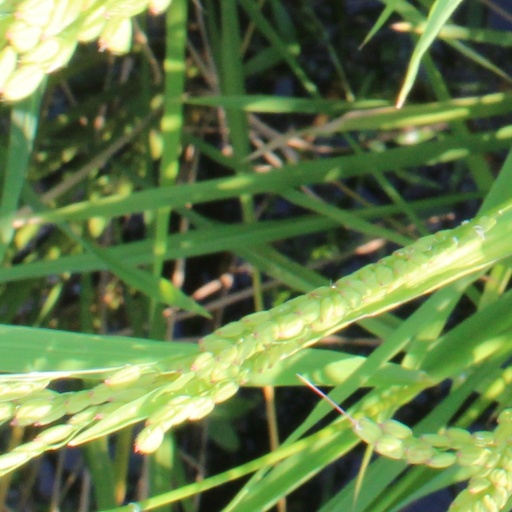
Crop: rice